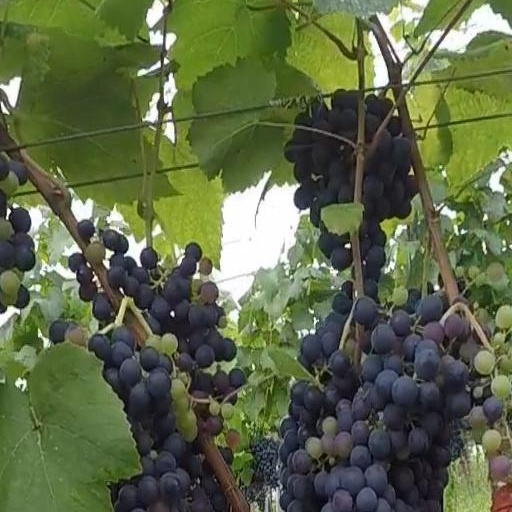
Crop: grape